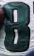
Number: 8